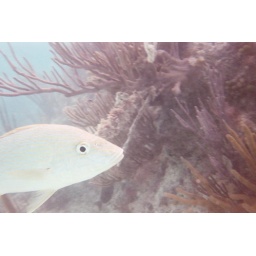
Yellow & white fish swimming over the reef